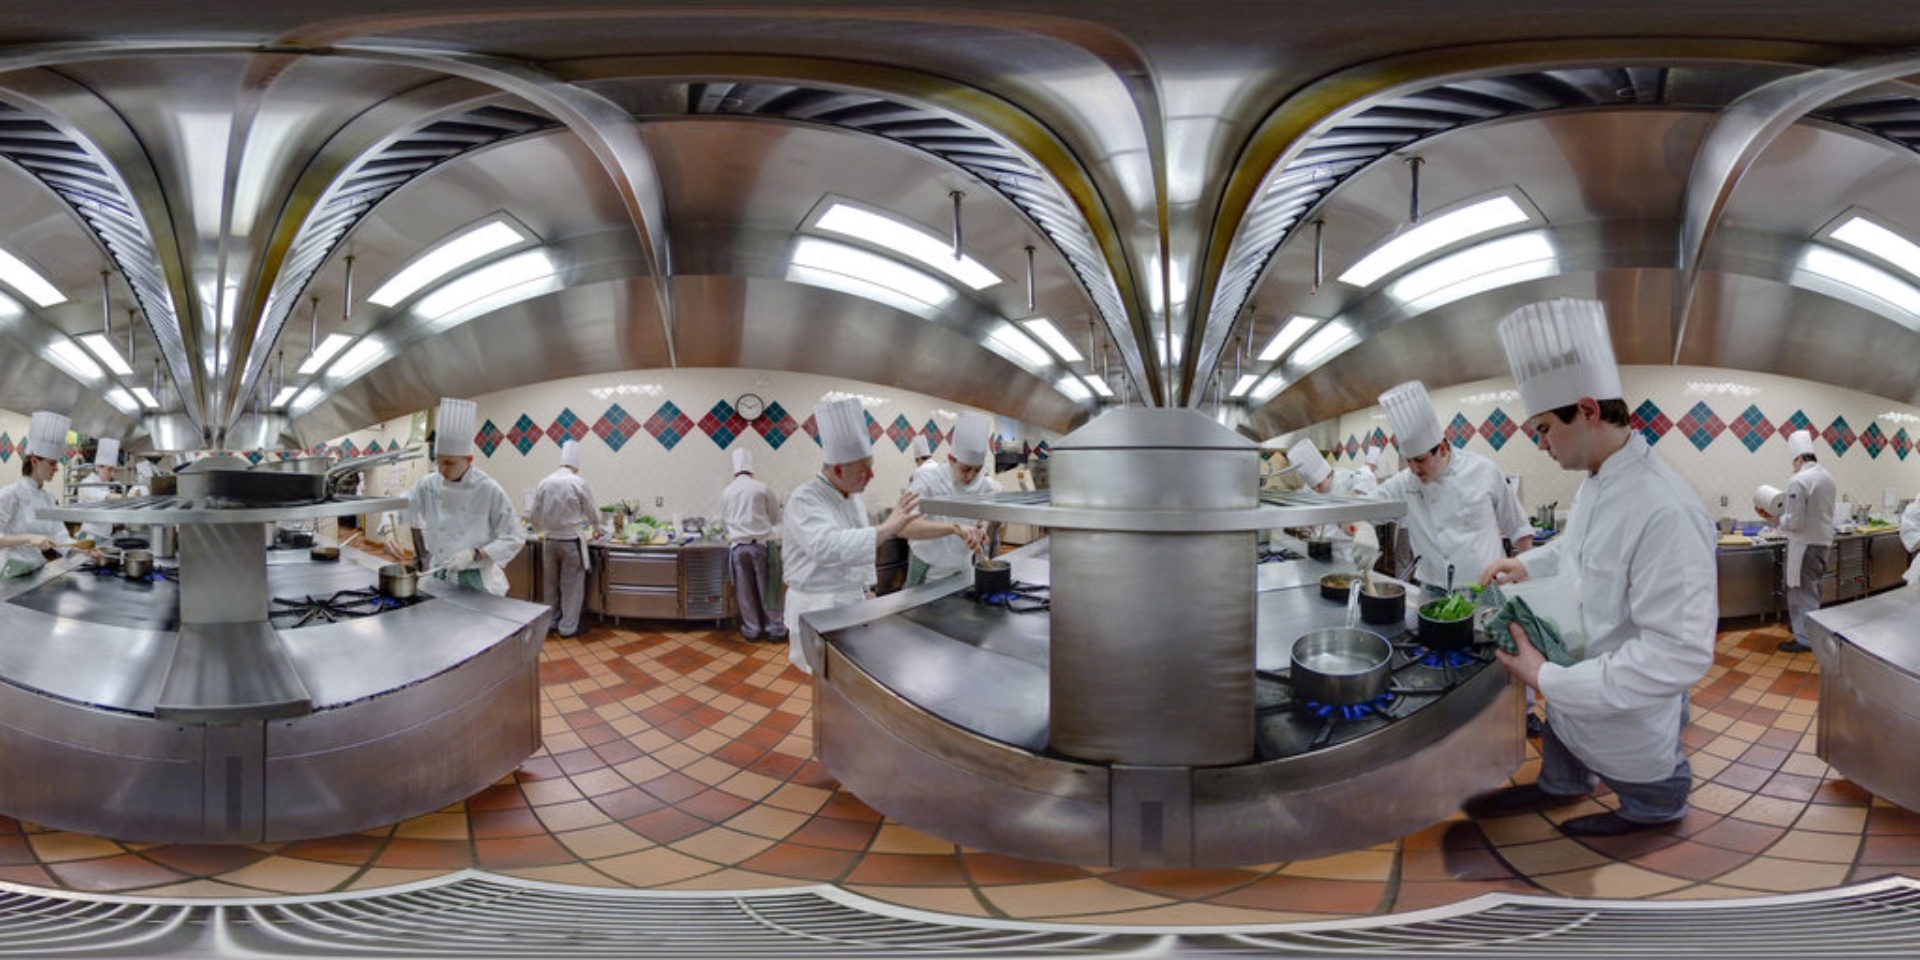
Referred object: Wall clock

Referred object: the chef holding a green towel